Hans Goerth

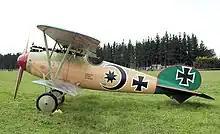
Albatros D.Va

Goerth earned his first two victories while flying an Albatros D.Va with serial number 7167/18. The first plane, Airco de Havilland DH.4 (A8013), was shot down over Mariakerke, Belgium on 30 June 1918. Lieutenant Clifford James Moir and Serjeant Mechanic Edwin Edward Hunnisett, both of No. 217 Squadron of the Royal Air Force died in that conflict. Goerth's second victory was an Airco DH.9 that was taken down over Nieuwpoort, West Flanders, Belgium on 7 July 1918. Lieutenant J. R. Harington and Second Lieutenant Cyril Ivor Bray were the aviators in the DH.9. Both men from No. 206 Squadron of the Royal Air Force were buried in adjacent graves at Anzac Cemetery in Sailly-sur-la-Lys, Pas-de-Calais, France.